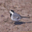
Label: bird